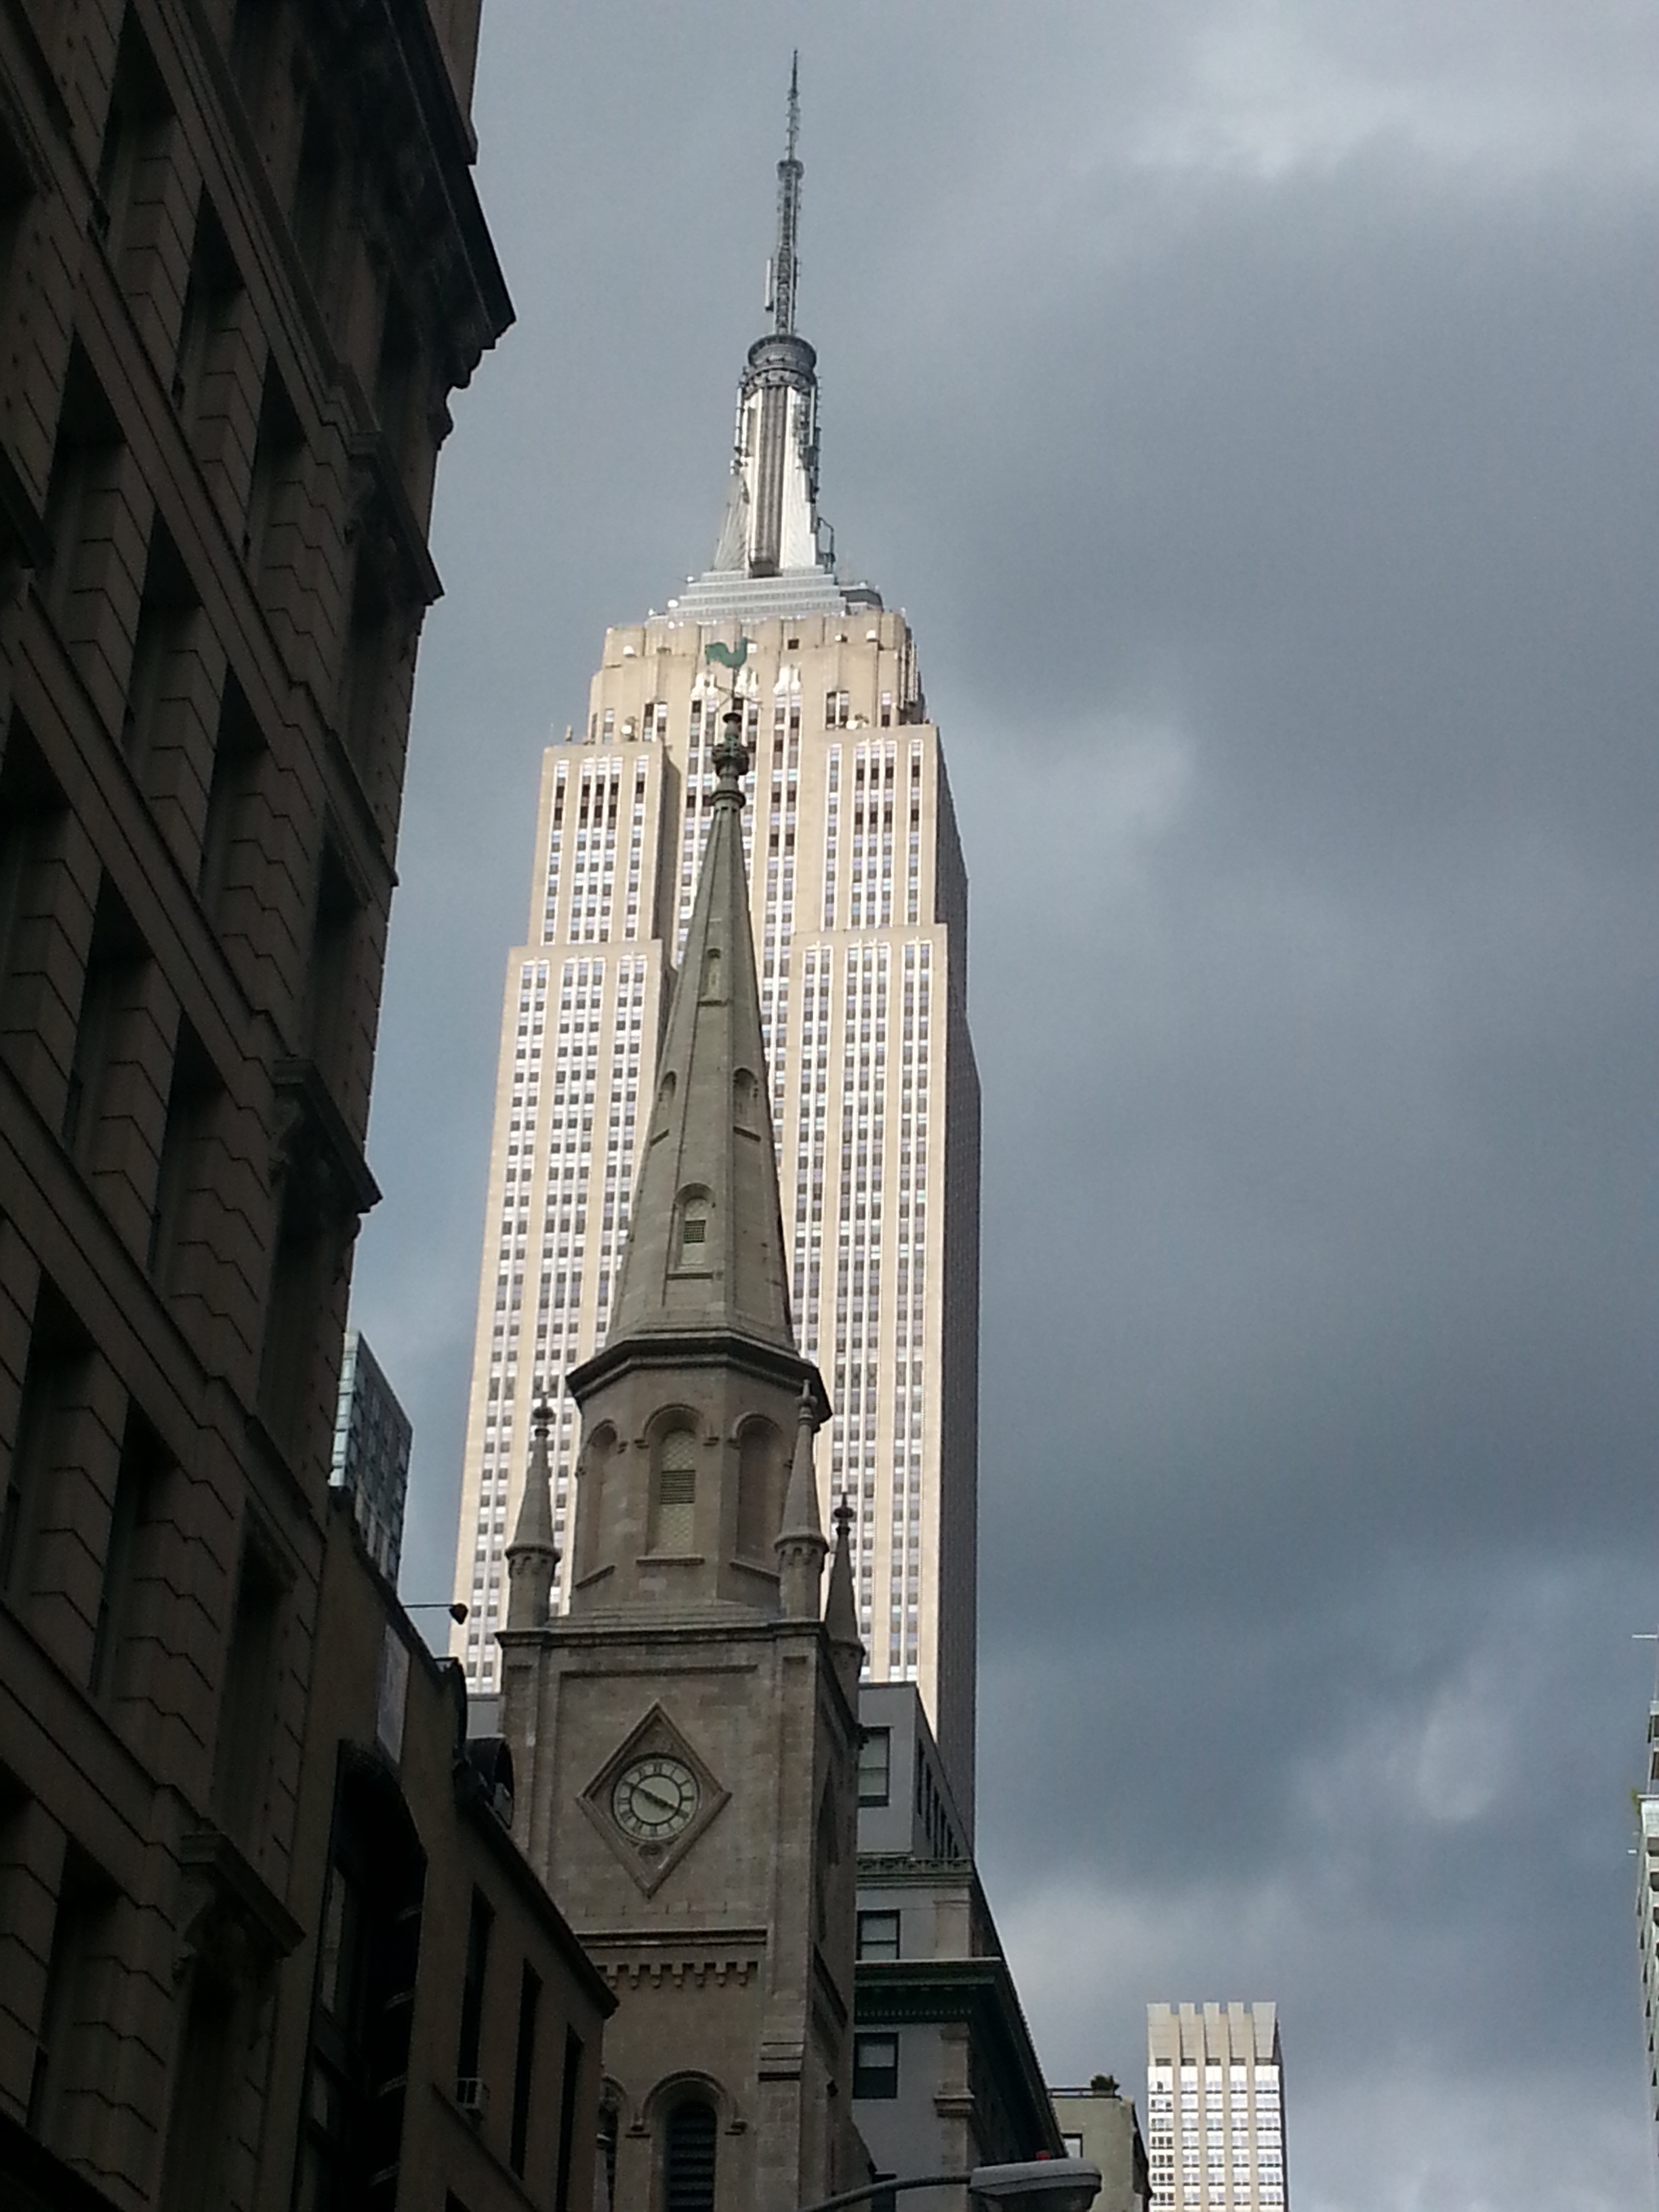
landmark, skyscraper, metropolis, spire, tower, city, building, cityscape, steeple, downtown, clock tower, monument, tower block, cathedral, statue